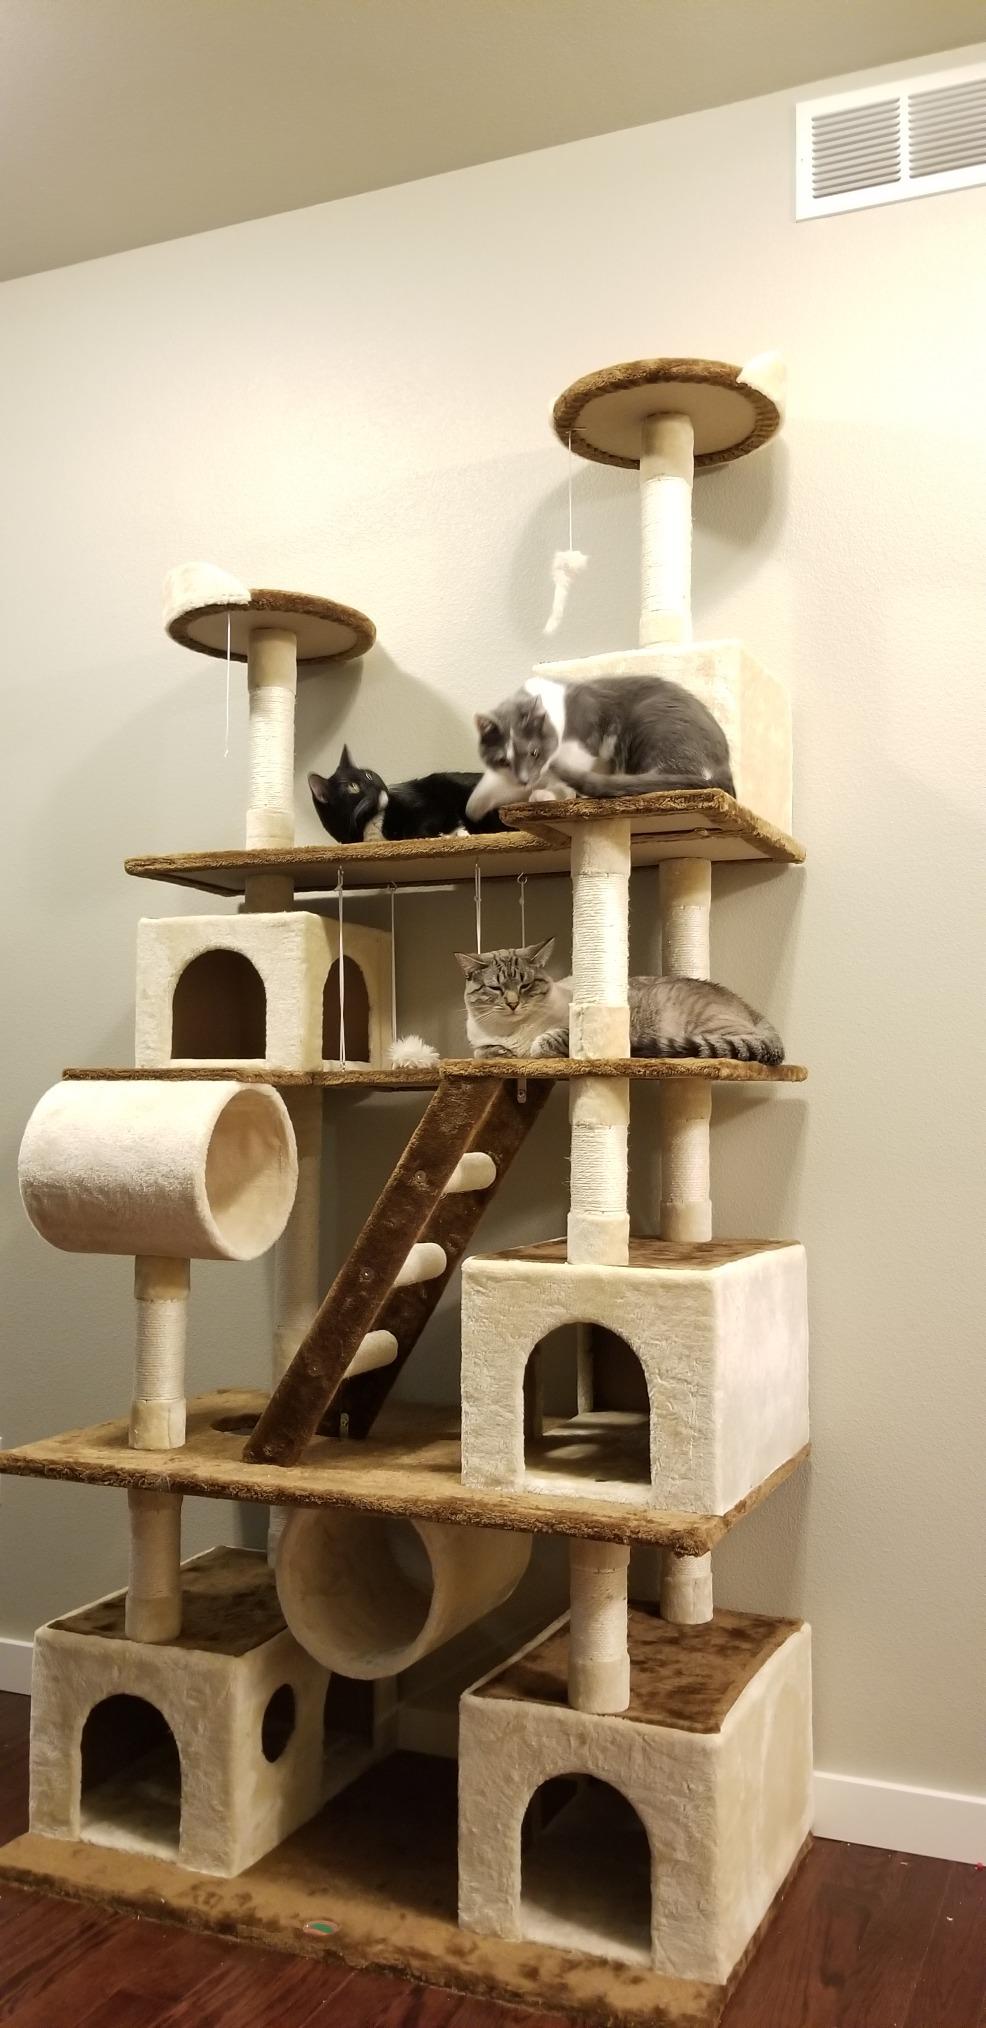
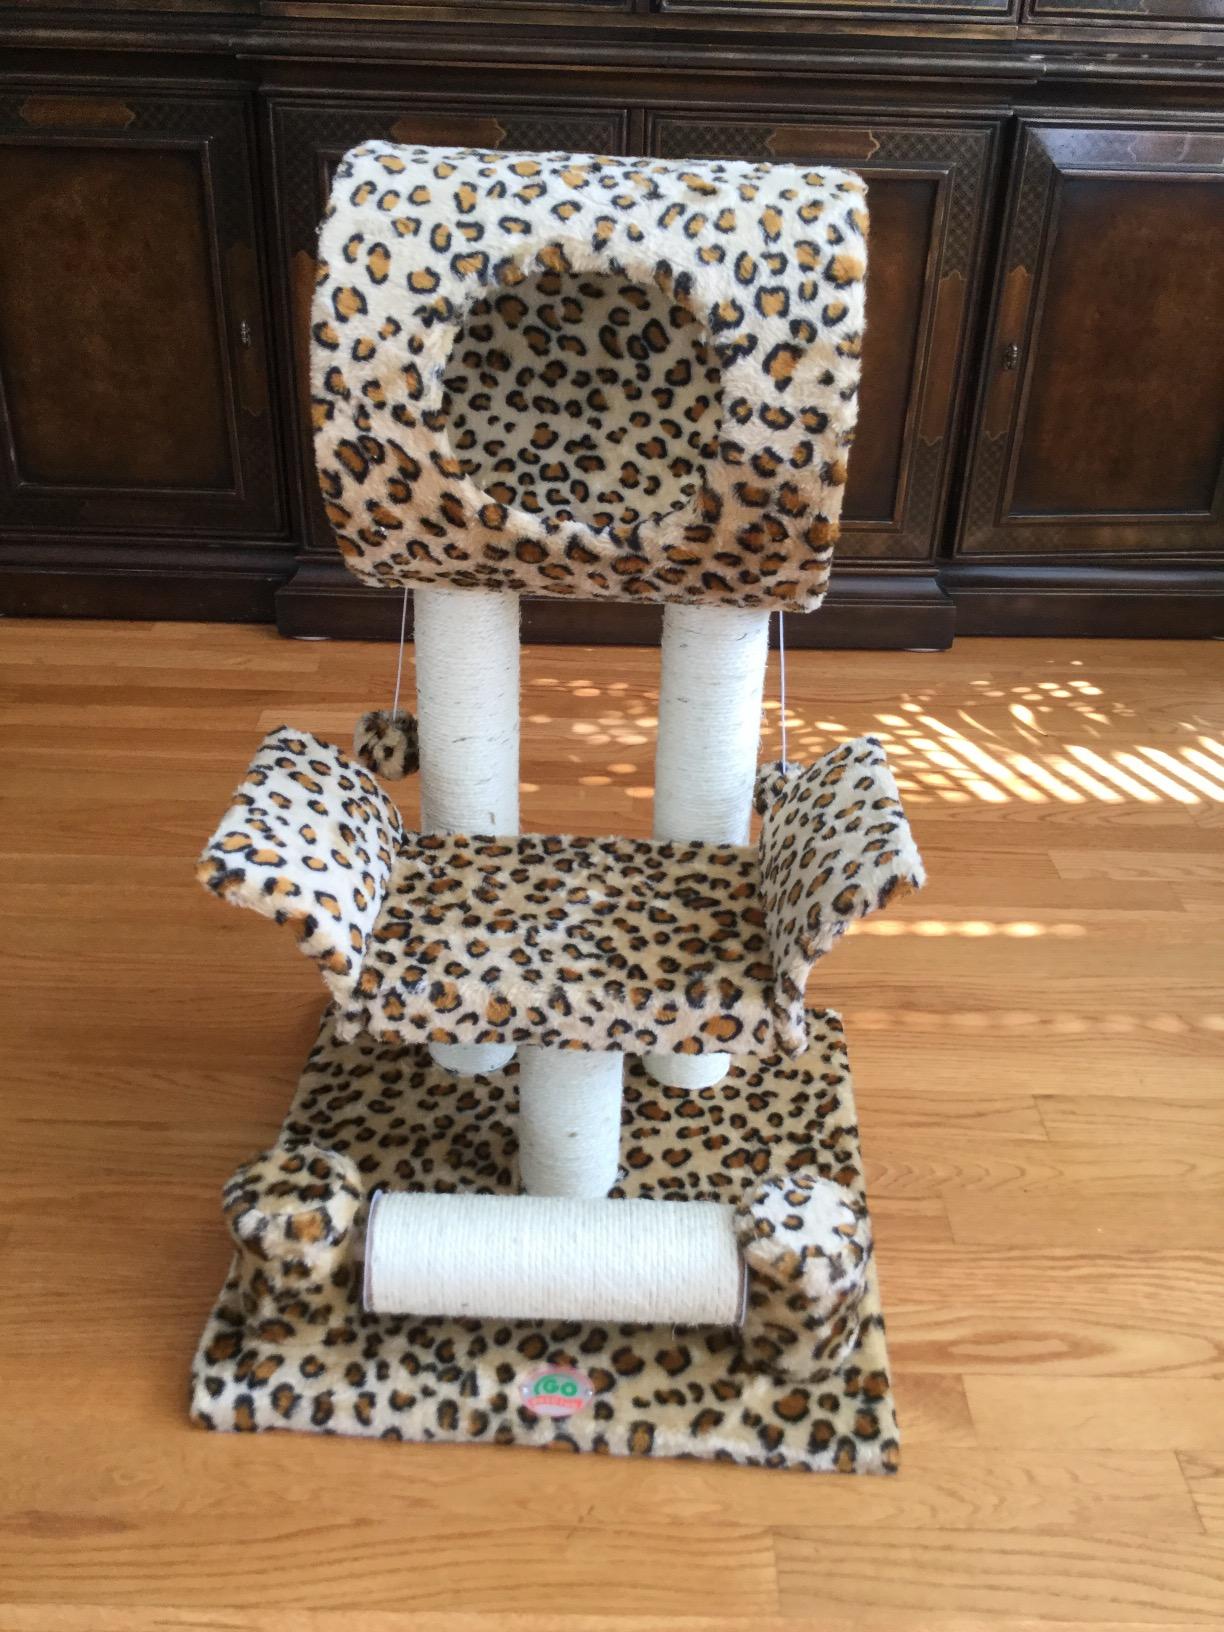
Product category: items_cat tree
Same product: no